List of Seattle Kraken general managers

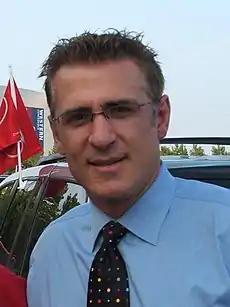
Ron Francis served as the general manager of the Seattle Kraken from 2019 to 2025.

The Seattle Kraken are an American professional ice hockey team based in Seattle, Washington. They play in the Pacific Division of the Western Conference in the National Hockey League (NHL). The team joined the NHL in 2021 as an expansion team. The Kraken play their home games at Climate Pledge Arena.